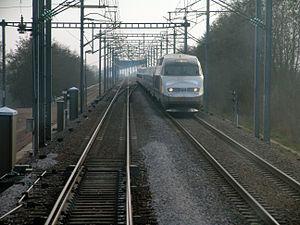
Arrivée sur le viaduc sur la Loire en cabine d'un TGV Atlantique en direction de Saint-Pierre-des-Corps.
La LGV Atlantique, ou ligne nouvelle 2, est une ligne à grande vitesse française qui dessert l'Ouest de la France à partir de la gare de Paris-Montparnasse. Mise en service à partir de septembre 1989, son tracé en forme de Y compte deux branches qui desservent la Bretagne et les Pays de la Loire, d'une part, et le Sud-Ouest, d'autre part. Au-delà du Mans et de Tours, la LGV dessert notamment Rennes via la LGV Bretagne-Pays de la Loire, Nantes via les lignes Le Mans – Angers et Tours – Saint-Nazaire, et Bordeaux via la LGV Sud Europe Atlantique.